Saint-Marc-sur-Mer

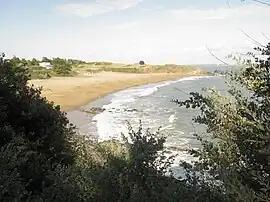
The Plage de la Courance.

From the to the , the boundary between Saint-Nazaire and Pornichet, the coast measures a little more than . It has numerous southeast-facing beaches, including: